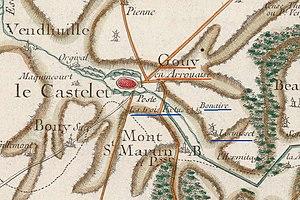
Carte de Cassini
Gouy est une commune française située dans le département de l'Aisne, en région Hauts-de-France.